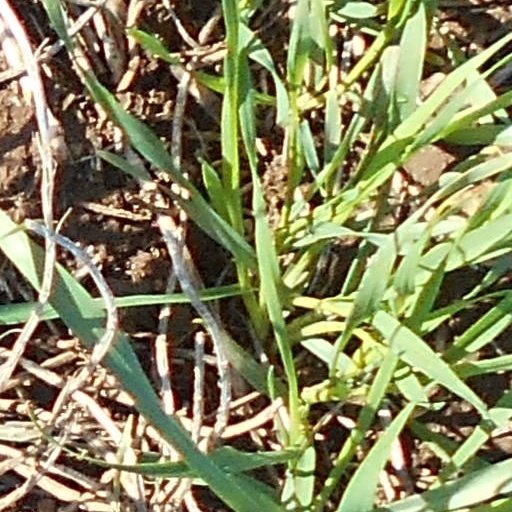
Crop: wheat